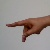
The image shows a hand gesture representing the letter 'P' in Indian Sign Language.